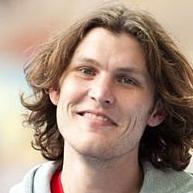
Age: 26